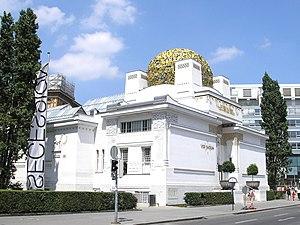
Autriche, Vienne, Palais de la Sécession
Vienne est la capitale et la plus grande ville de l'Autriche ; elle est aussi l'un des neuf Länder du pays.